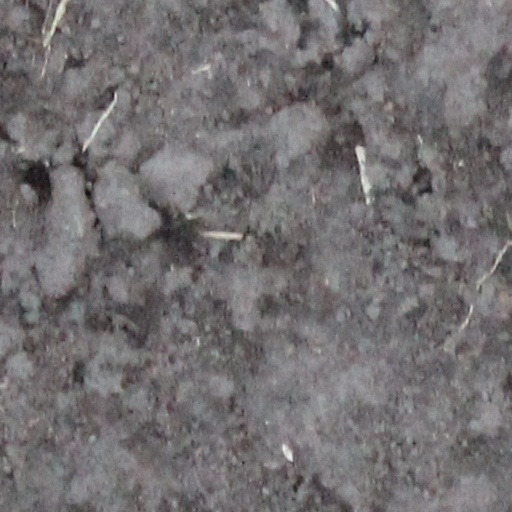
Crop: wheat